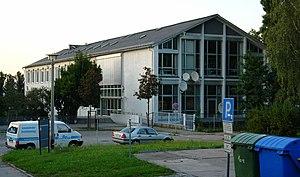
L'institut pour les systèmes de transport et d'infrastructure effectue des travaux de recherche appliquée dans les directions suivantes :